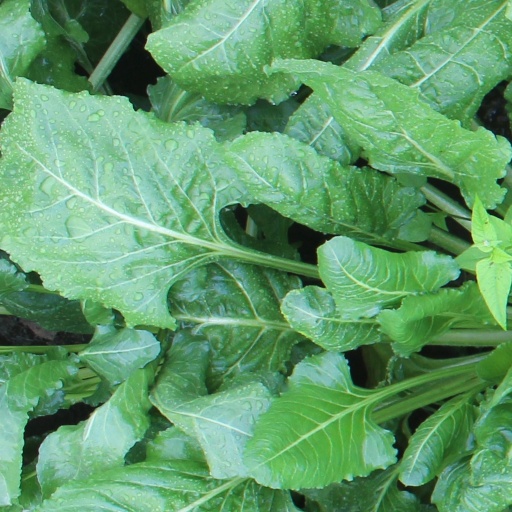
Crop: sugar beet